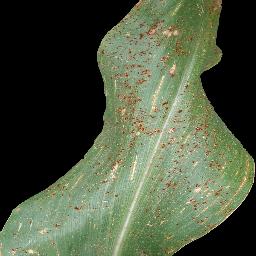
Label: Corn_(Maize)___Common_Rust